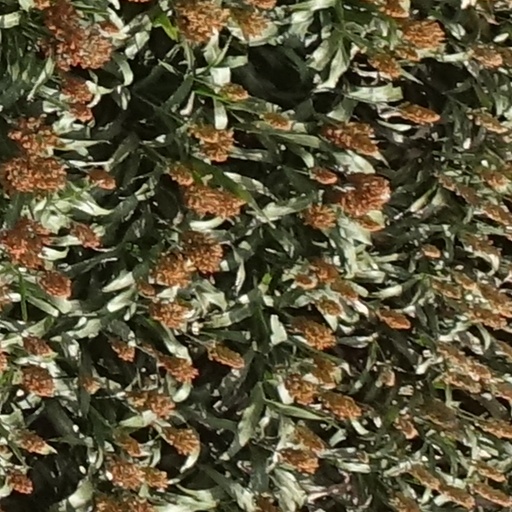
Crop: sorghum